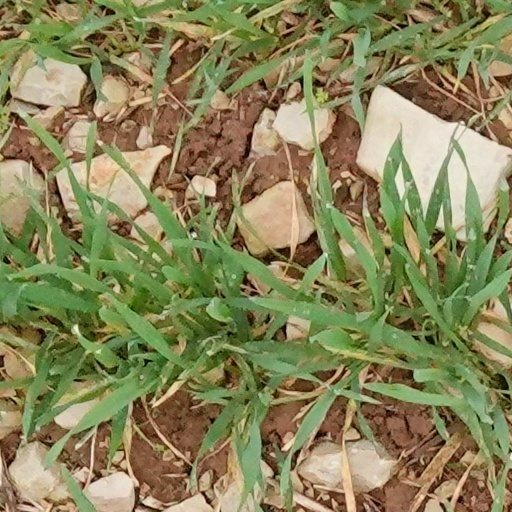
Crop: wheat